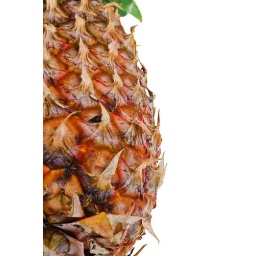
A pineapple against a white background